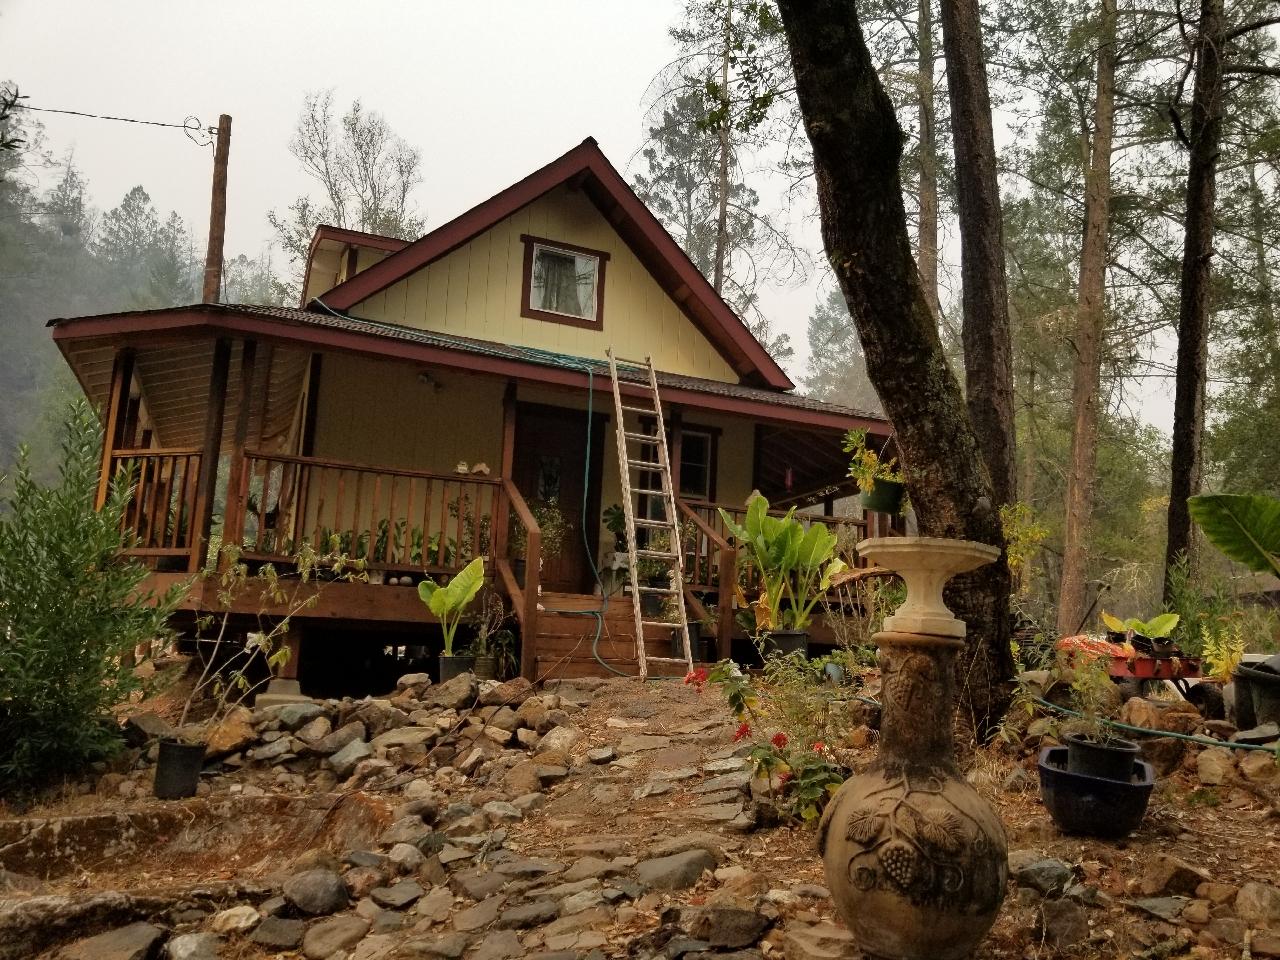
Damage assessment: no_damage